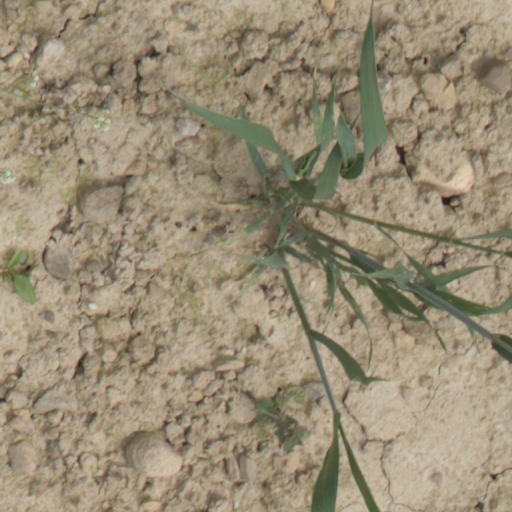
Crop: wheat